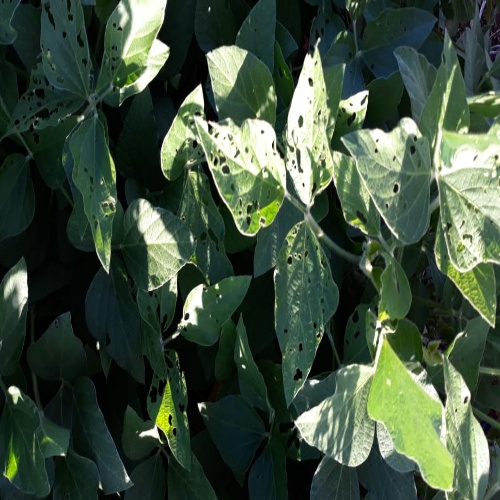
Label: Caterpillar